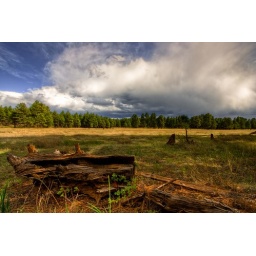
A storm building in the sky over Elk Park Meadows near Flagstaff Arizona.